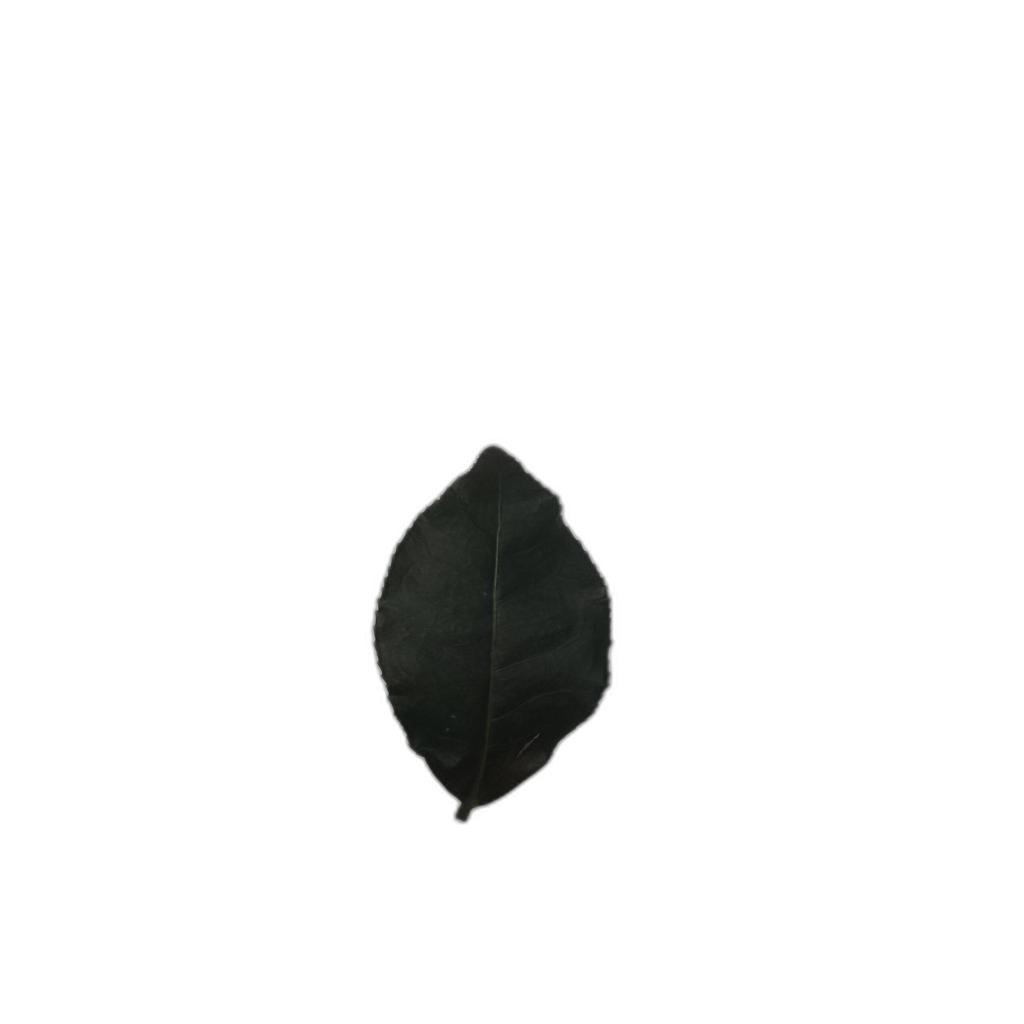
Label: Healthy